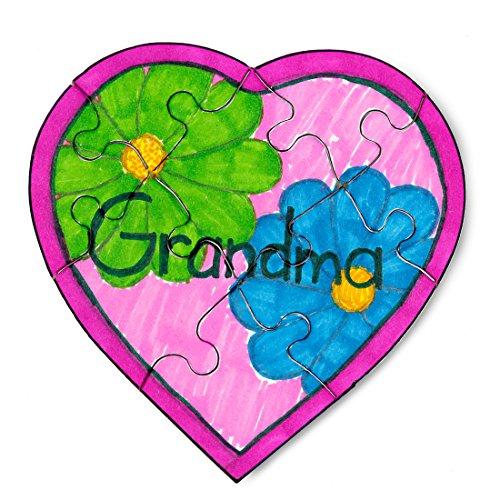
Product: Hygloss Products Blank Jigsaw Heart Puzzle – Compoz-A-Puzzle – 6 x 8 Inch - 8 Pieces, 100 Puzzles with Envelopes
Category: Toys & Games | Puzzles | Jigsaw Puzzles
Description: BLANK JIGSAW HEART PUZZLE – This Compoz-A-Puzzle is ideal for weddings, showers, birthdays, invitations, and classroom or home activities.
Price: $60.42
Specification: ProductDimensions:6x8x0inches|ItemWeight:4pounds|ShippingWeight:6.83pounds(Viewshippingratesandpolicies)|Manufacturer:HYGLOSSPRODUCTS|ASIN:B0187QGTMG|Itemmodelnumber:96714